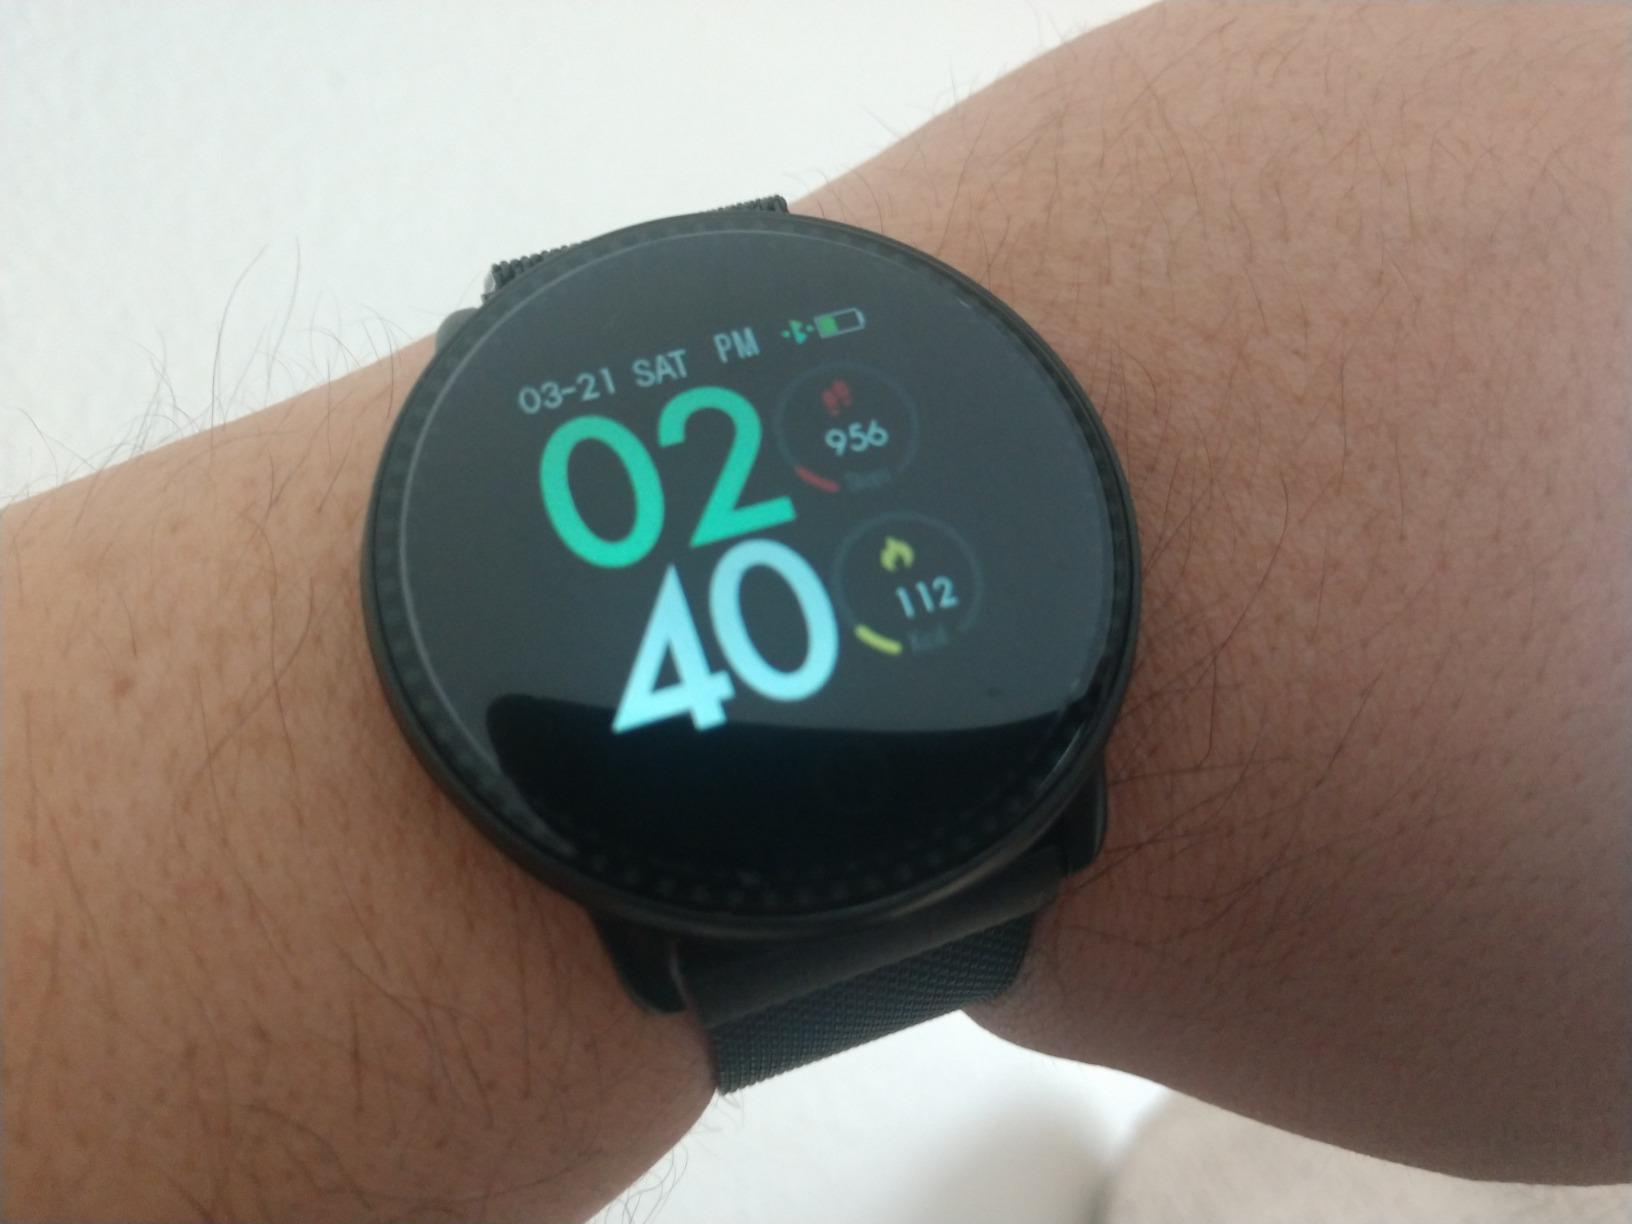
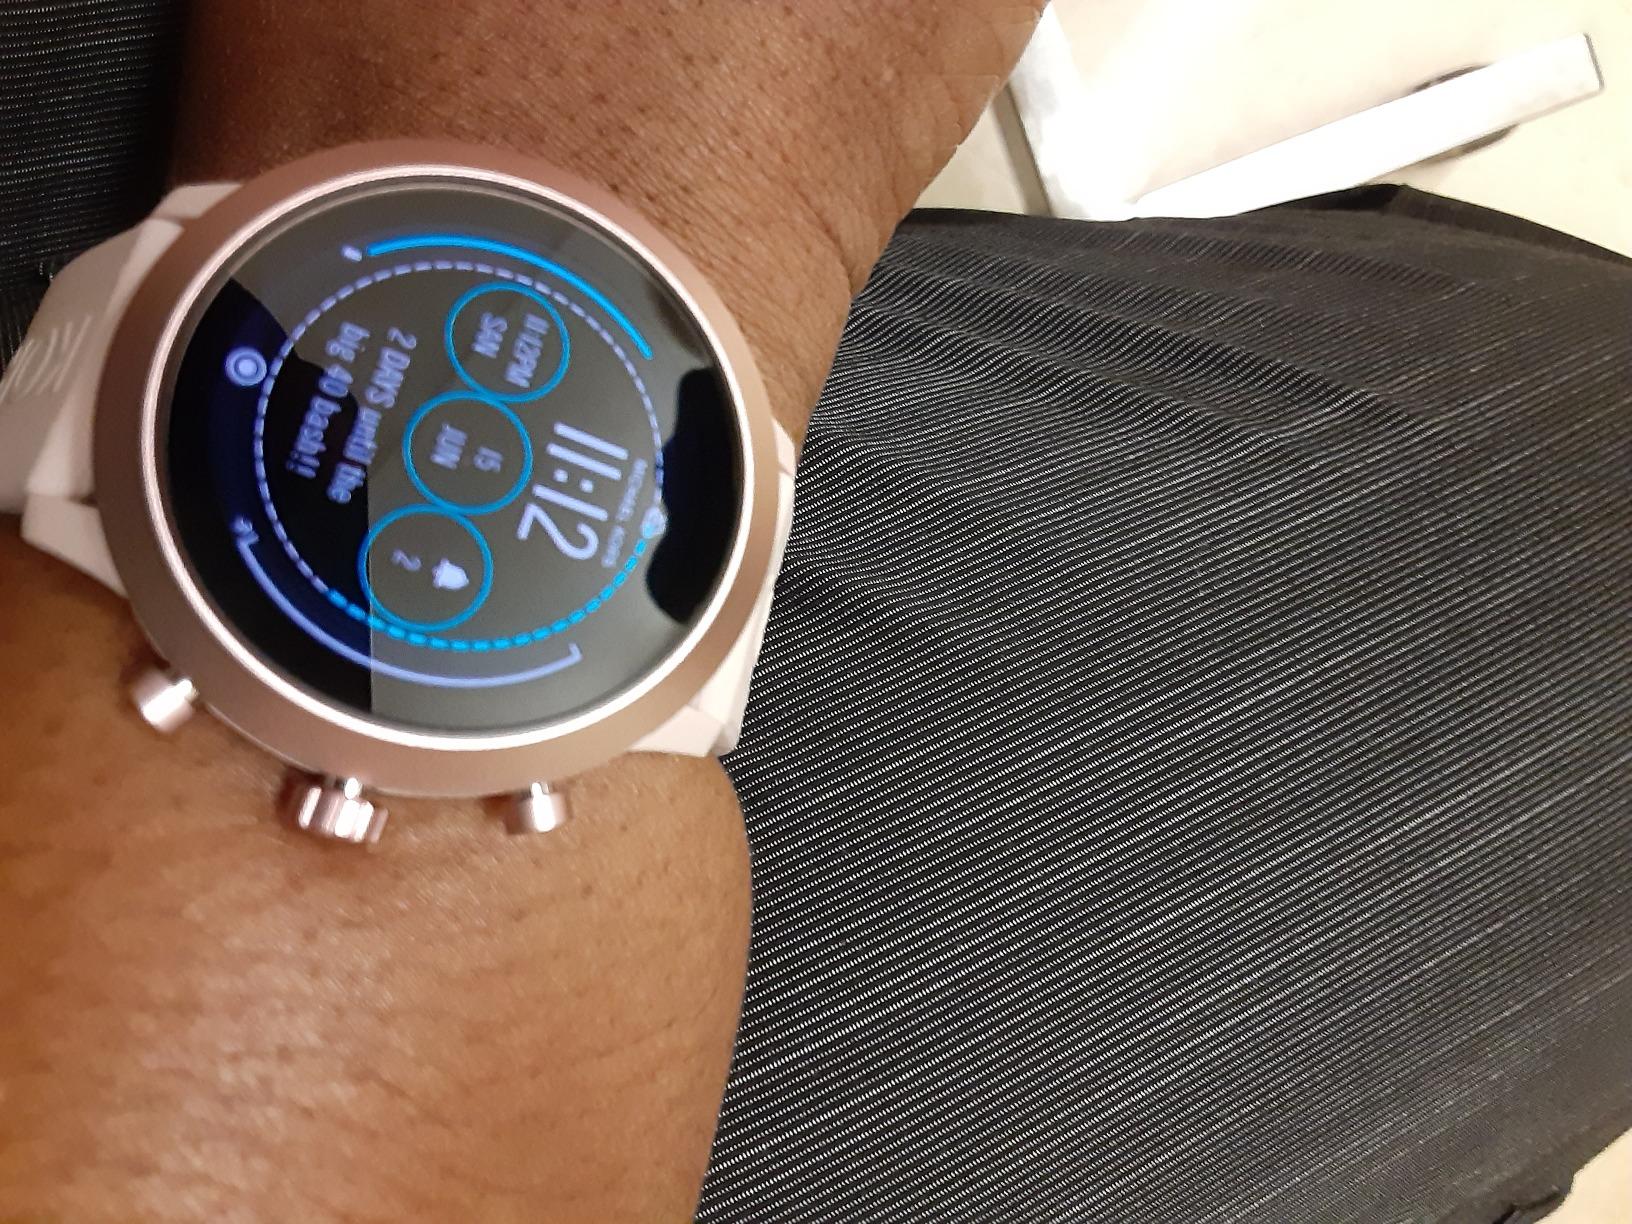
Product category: smartwatch
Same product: no